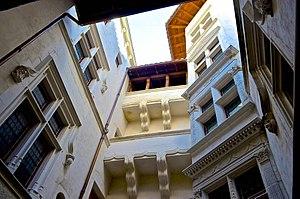
Maison Dupré-Latour à Valence (Drôme, France), XVIe s. Cour intérieure.
La maison Dupré-Latour, ou hôtel Dupré la Tour, est un ancien hôtel particulier situé 7 rue Pérollerie, à Valence, construit à partir de 1522. Il est classé sur la liste des monuments historiques français en 1927. La graphie « Dupré-Latour » s’est imposée par l’usage.